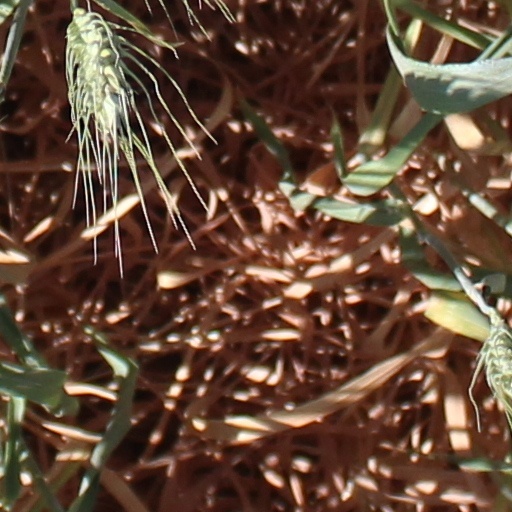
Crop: wheat